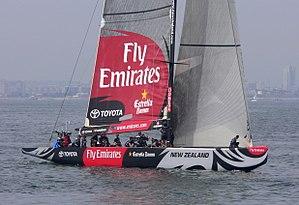
NZL-92 est un monocoque de la Emirates Team New Zealand était le challenger représentant le Royal New Zealand Yacht Squadron lors de la 32ᵉ édition de la Coupe de l'America 2007 se déroulant à Valence en Espagne contre le defender suisse Alinghi.